Ford C series

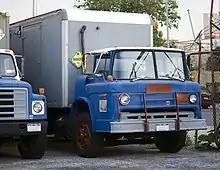
1986 Ford C-800 Diesel

In 1968, federal regulations required all automotive manufacturers to add side marker reflectors or lights, which Ford was able to add to the new cowl insignia used on the F-Series since 1967. That same year, Ford decided to add this insignia on the doors of the C series, as well. Unlike the Ford F-Series, which removed them for 1973, the C series would retain them until the end of production in 1990. After 1972, the Canadian Mercury version of the C series was discontinued, becoming the last Mercury truck until the 1993 Mercury Villager.